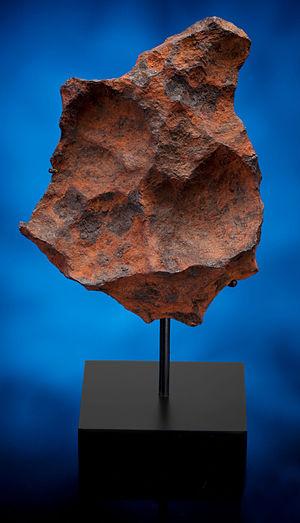
La patine est l'altération de l'aspect des objets et matériaux sous l'effet du temps. Elle peut être naturelle ou artificielle ; patiner un objet, c'est lui appliquer un traitement de surface pour lui retirer l'éclat du neuf.